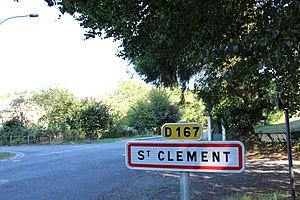
Entrée du village
Saint-Clément est une commune française située dans le département de la Corrèze en région Nouvelle-Aquitaine.